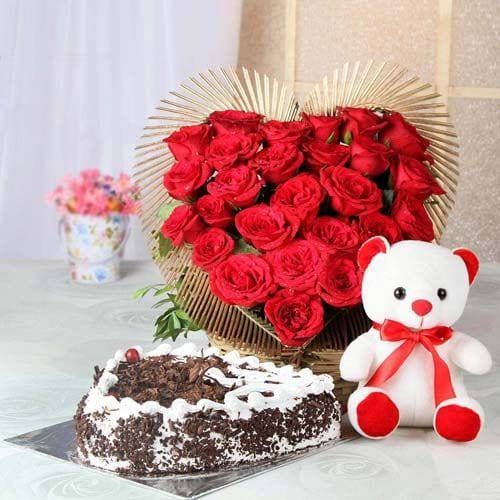
You are in my heart
Brand: YuvaFlowers
1 Kg Heart Shaped Black Forest Cake & 25 Red Roses with Teddy
Category: Arts & Entertainment > Party & Celebration > Gift Giving > Fresh Cut Flowers